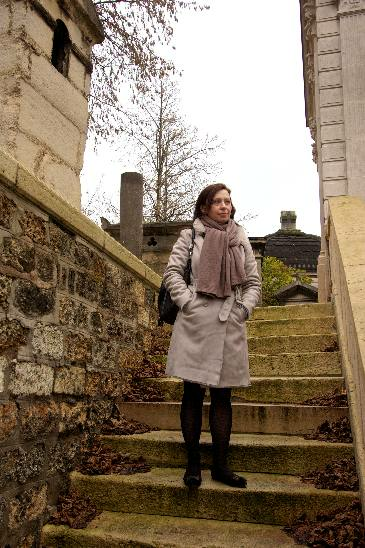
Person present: Yes